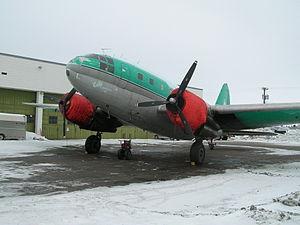
Le Curtiss C-46 Commando était un appareil de transport bimoteur américain conçu à l'origine comme un appareil commercial de haute altitude. Il fut à la place utilisé comme appareil de transport militaire pendant la Seconde Guerre mondiale, tant par l'United States Army Air Forces que par l'US Navy et l'US Marine Corps sous la désignation de R5C. Surnommé par ses pilotes « The Whale » ou « Curtiss Calamity », le C-46 servit dans un rôle similaire à celui de son homologue, le Douglas C-47 Skytrain, mais sans être produit à une si grande échelle.